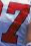
Number: 7